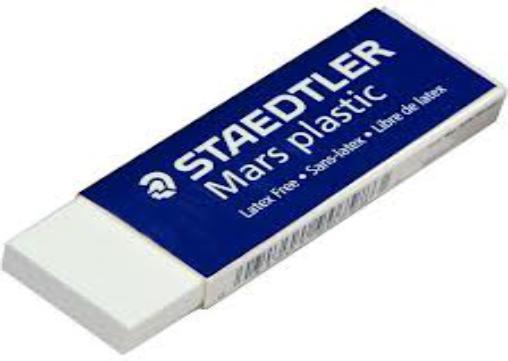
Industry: Necessities